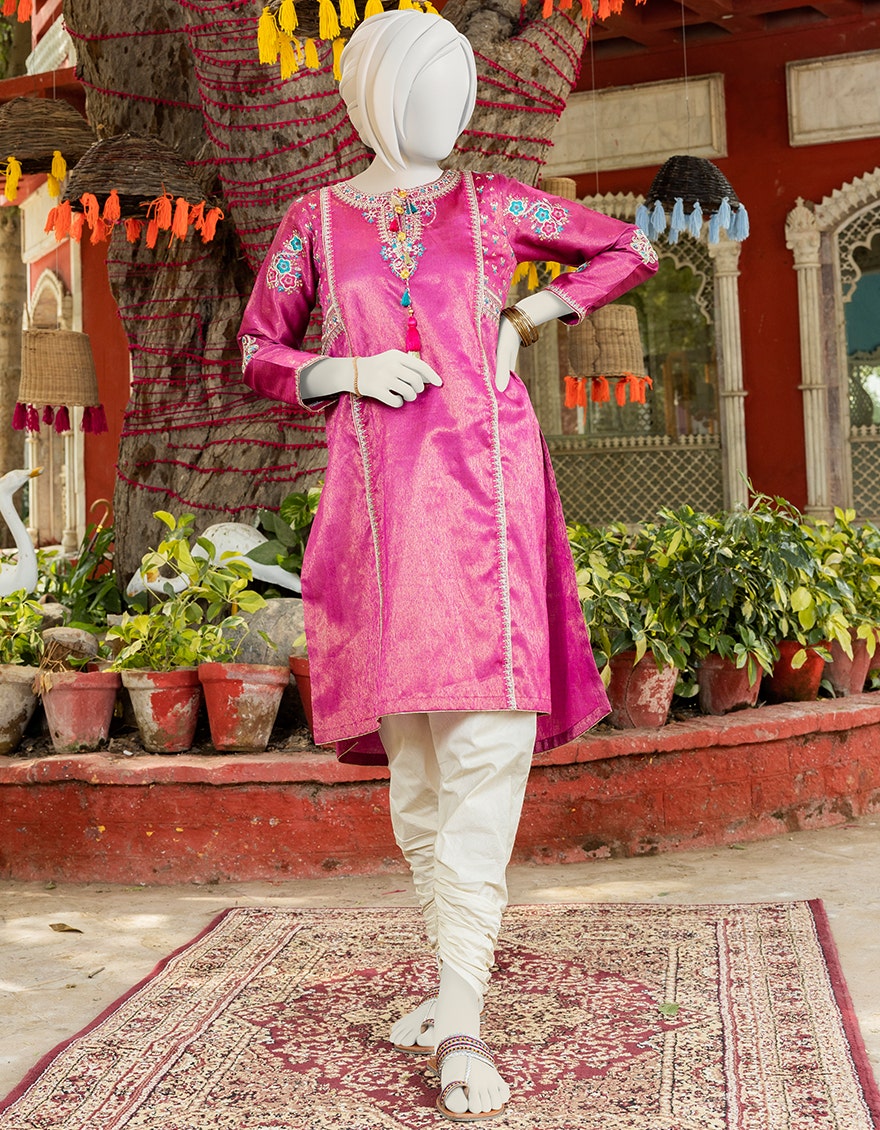
pink multi embroidered tunic with white